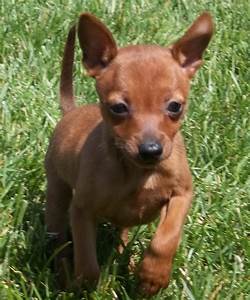
Label: dog